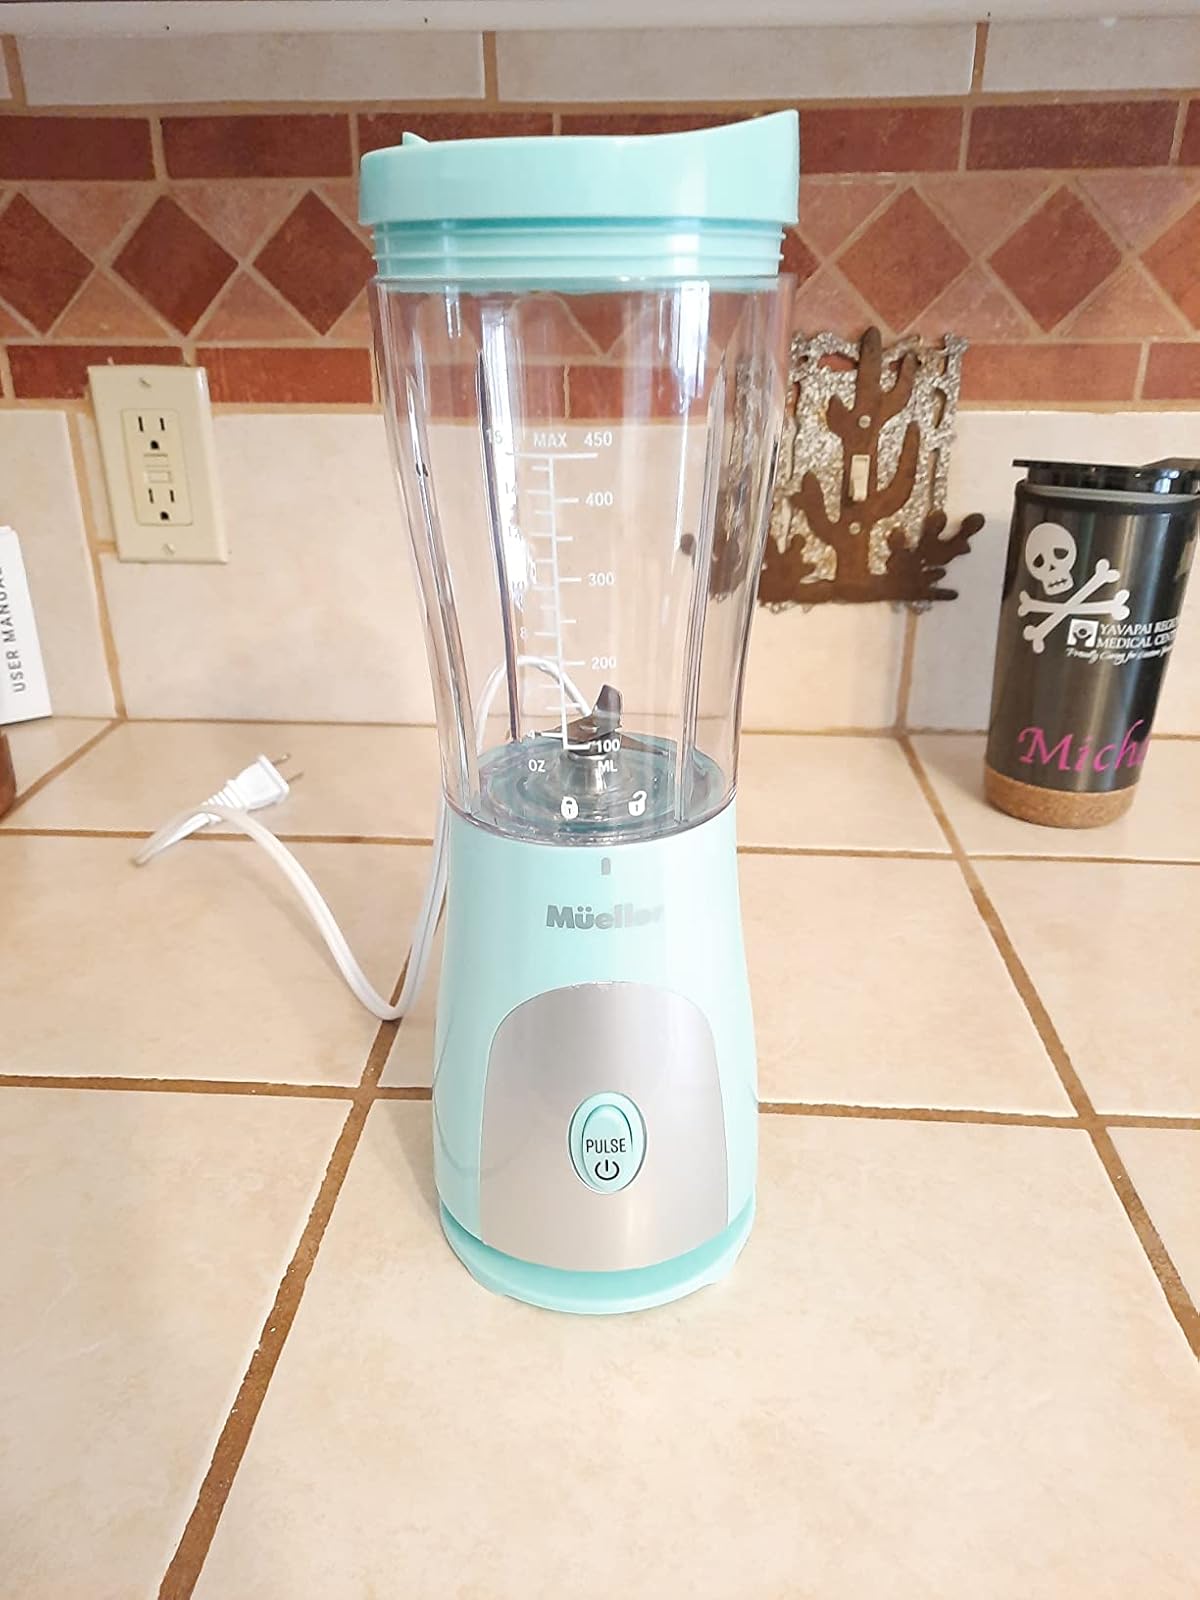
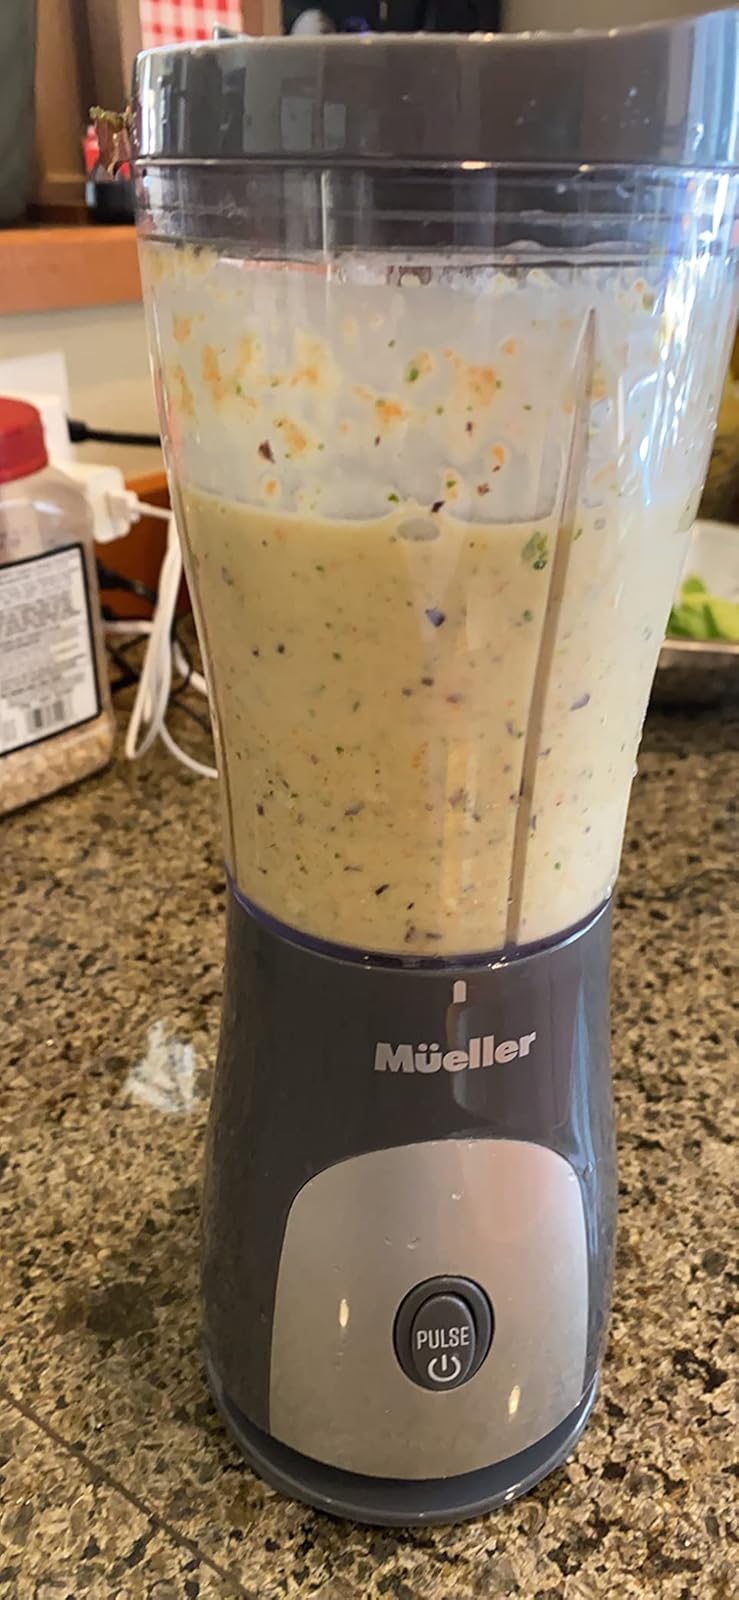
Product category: items_blender
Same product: no